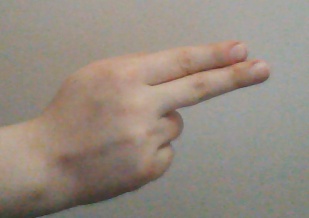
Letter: ain